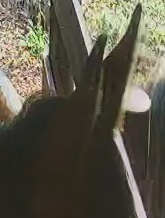
Face region: ears (position_of_ears)
Pain indicator: not_present